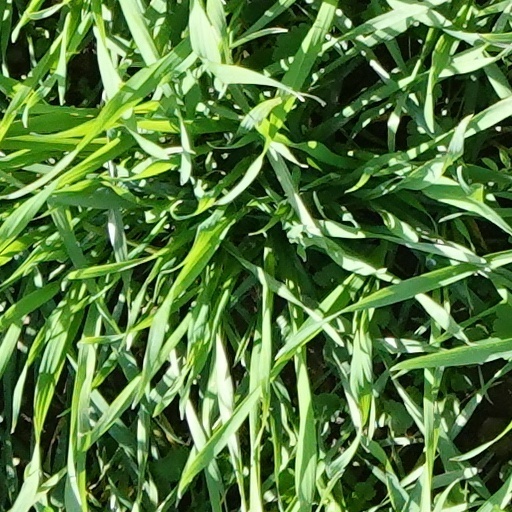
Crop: wheat